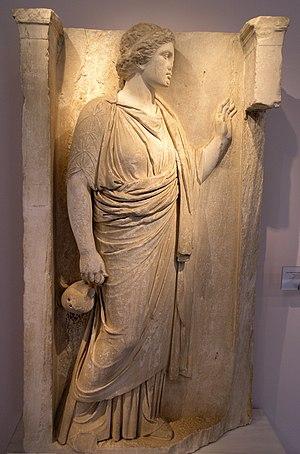
Relief funéraire d'une hydriophore, femme portant une hydrie prenant part à une procession religieuse. Remployée dans le mur d'enclos de l'Hécatéion à l'époque romaine. Vers 350 av. J.-C. Musée archéologique du Céramique, n°P1131. Photographie prise par Μαρσύας (2005)."